List of Stone Age art

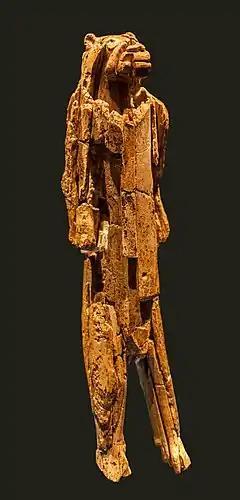
The Löwenmensch figurine, ca. 40,000-35,000 yrs BP, discovered in Hohlenstein-Stadel, now in Museum Ulm.

The oldest undisputed figurative art appears with the Aurignacian, about 40,000 years ago, which is associated with the earliest presence of Cro-Magnon artists in Europe. Figurines with date estimates of 40,000 years are the so-called "Lion-man" and "Venus of Hohle Fels", both found in the Southern Germany caves of the Swabian Jura.